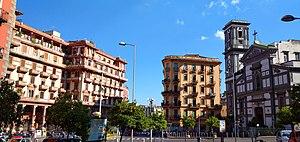
Les places de Naples ont une valeur artistique, historique, architecturale et touristique remarquable ; leur histoire accompagne celle de la ville depuis des siècles, elles ont toujours fait partie intégrante de la vie urbaine, des marchés ou des grands événements publics et politiques : elles constituent un élément de charme supplémentaire de la ville.